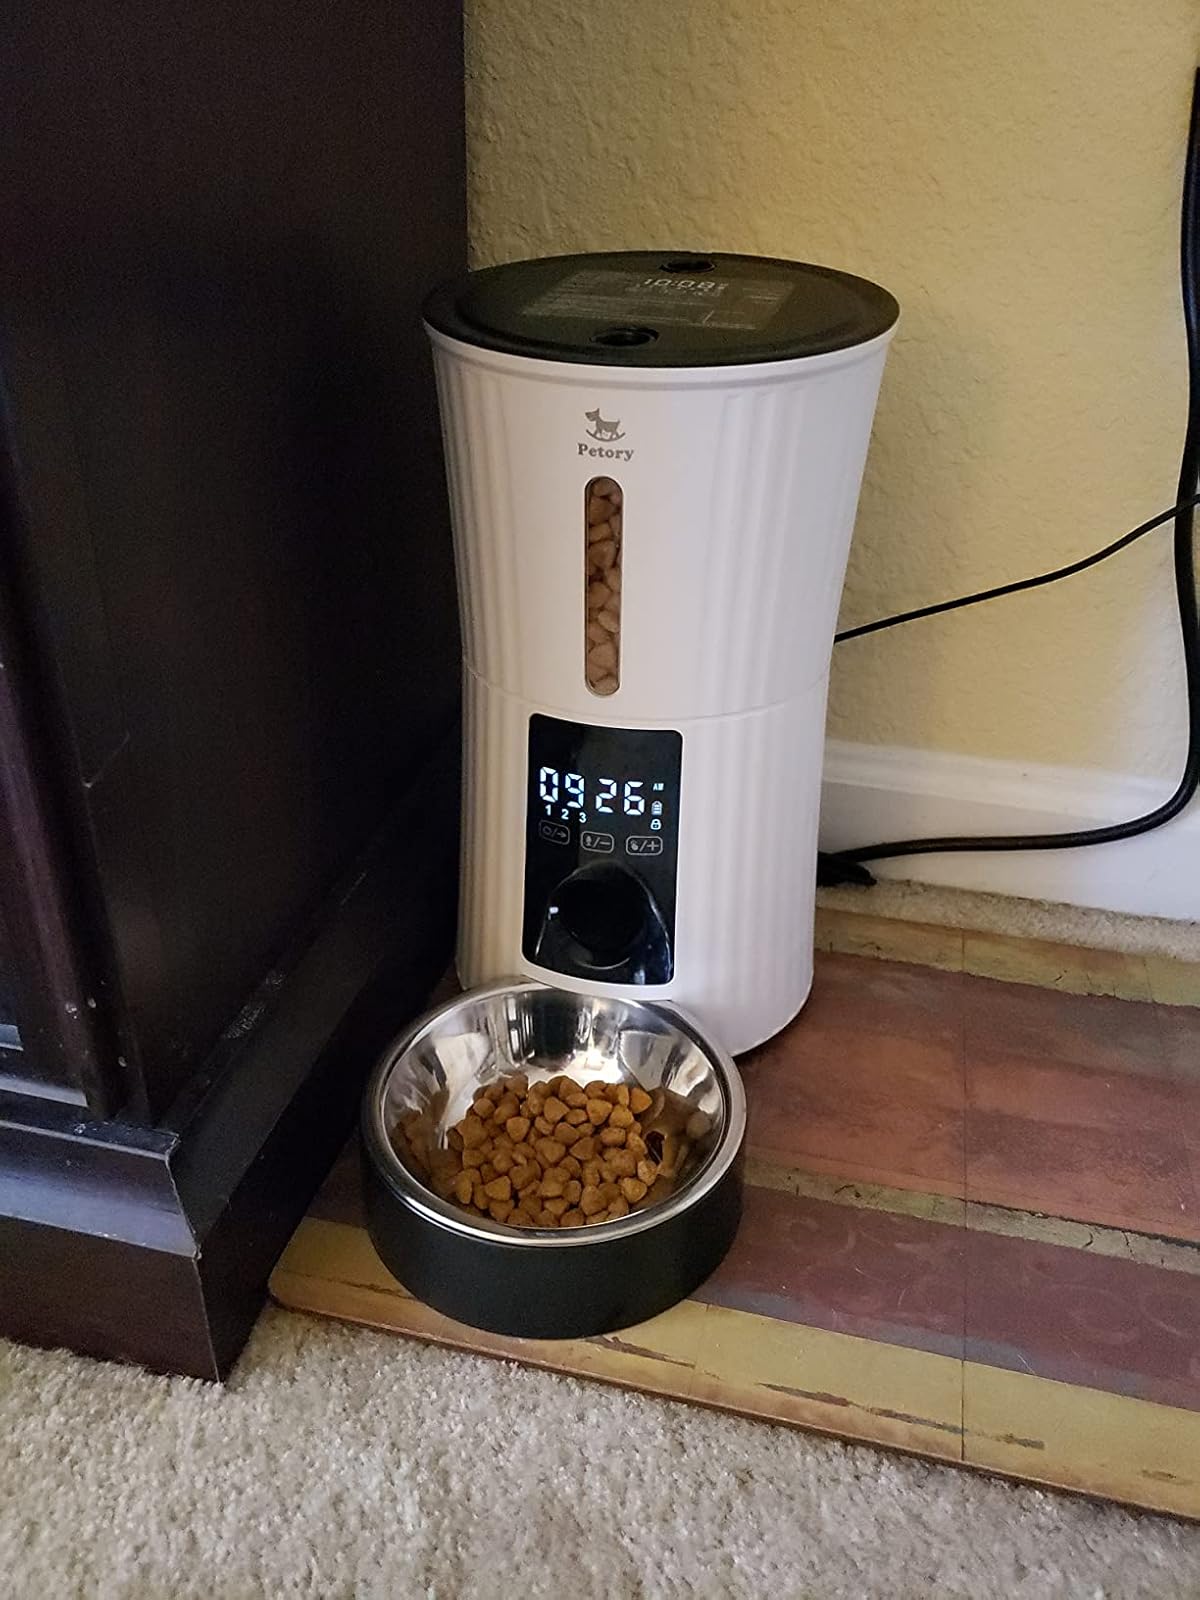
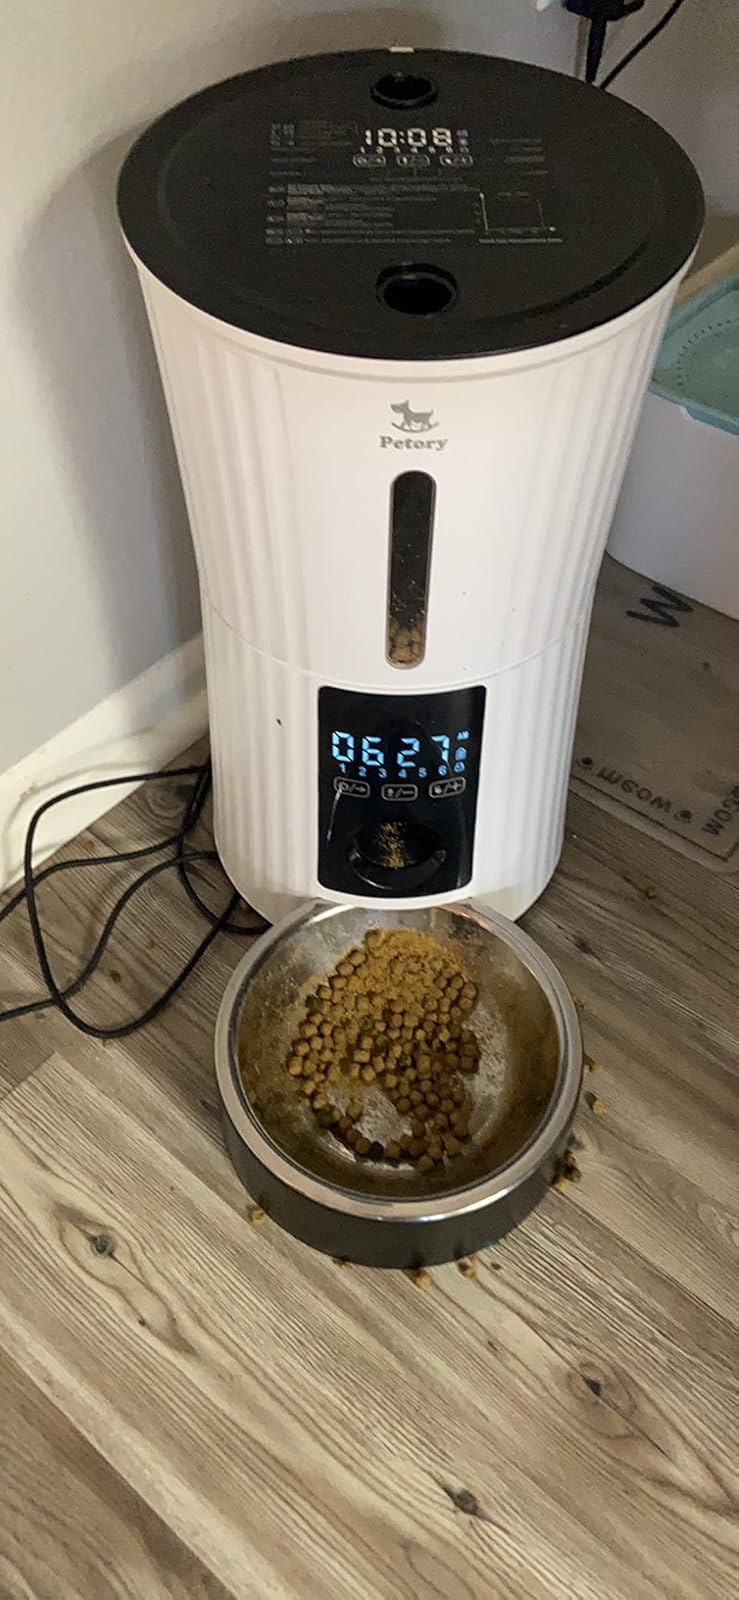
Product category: items_feeder
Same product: yes